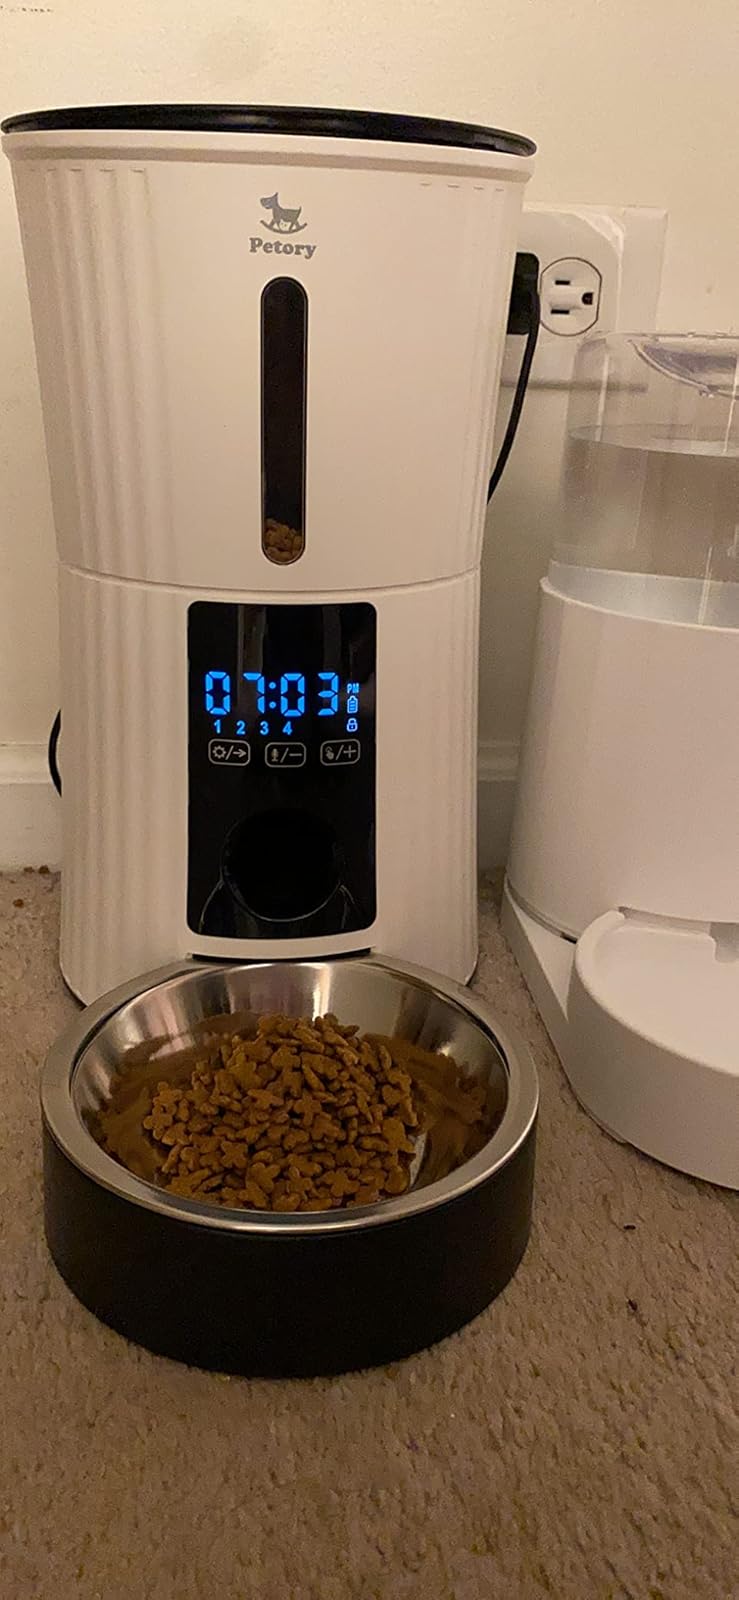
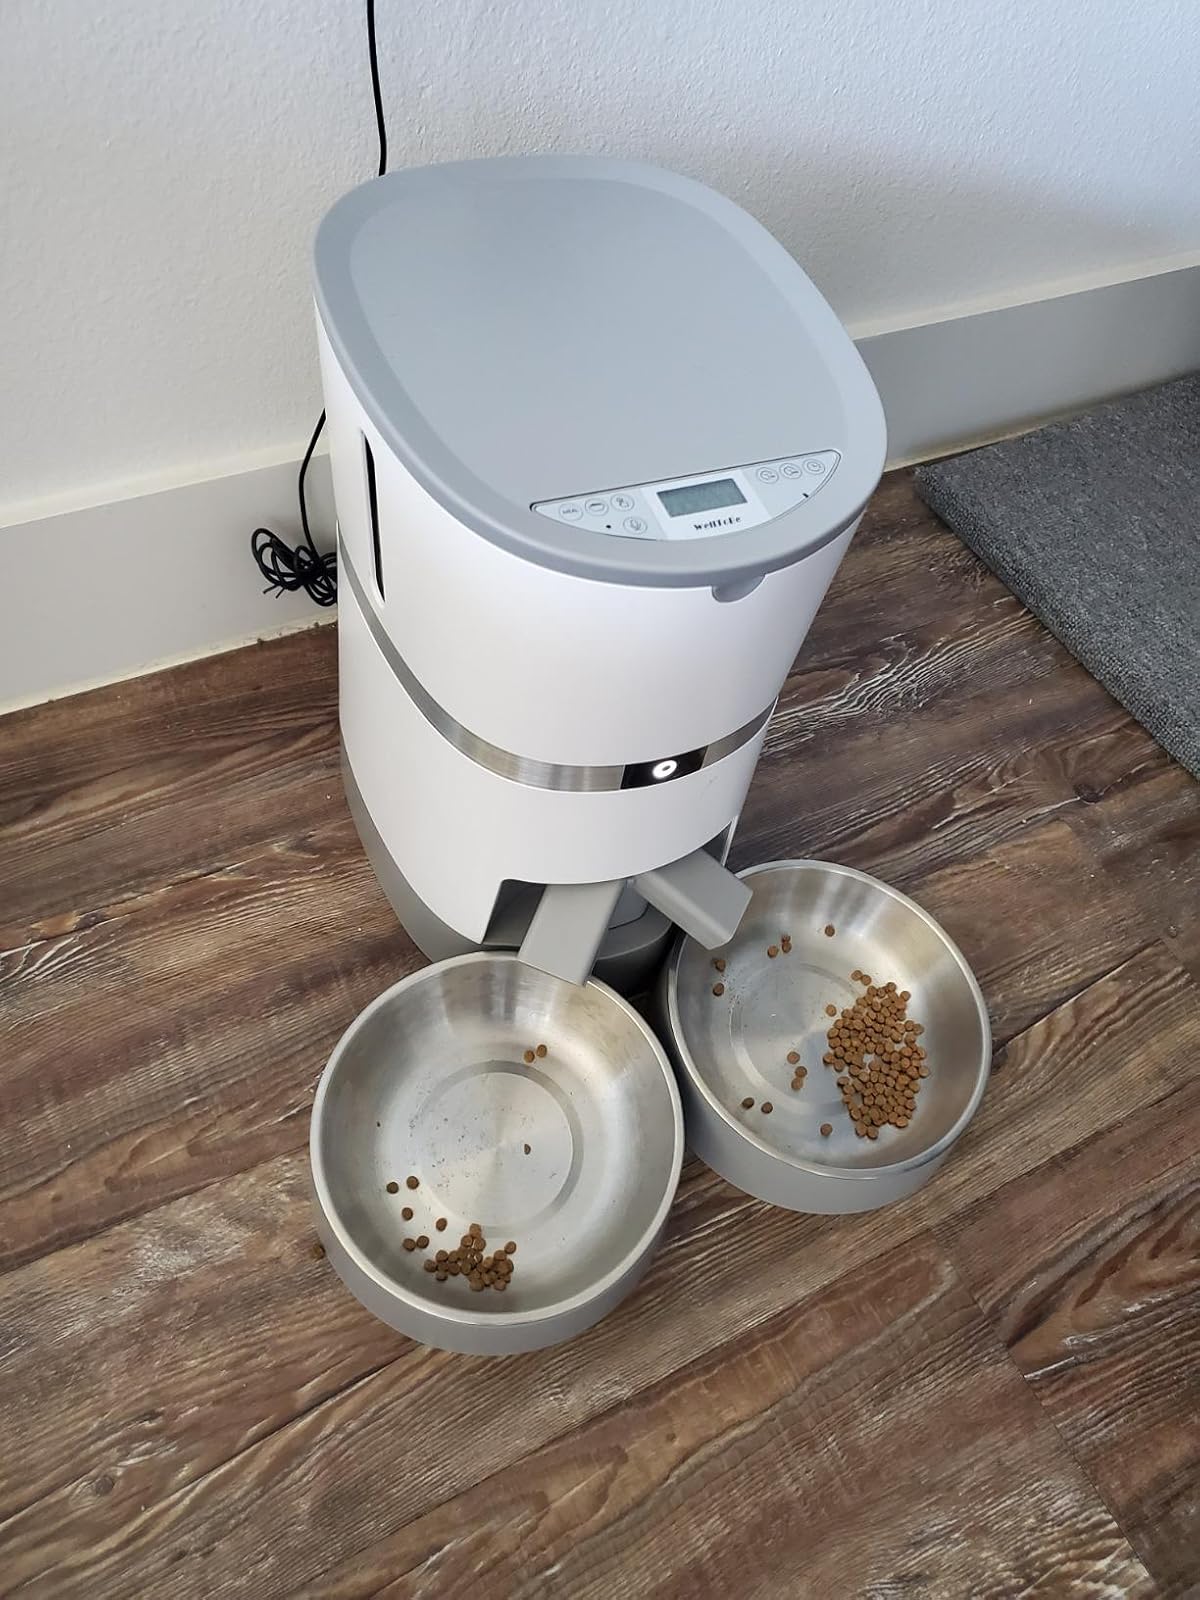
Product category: items_feeder
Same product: no